Hard science fiction

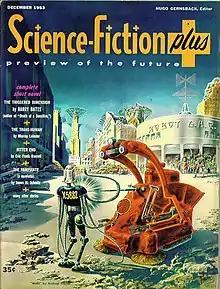

Stories revolving around scientific and technical consistency were written as early as the 1870s with the publication of Jules Verne's "Twenty Thousand Leagues Under the Seas" in 1870, among other stories. The attention to detail in Verne's work became an inspiration for many future scientists and explorers, although Verne himself denied writing as a scientist or seriously predicting machines and technology of the future.